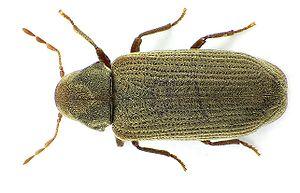
Cette liste recense tous les insectes répertoriés dans le Nord-Pas-de-Calais à partir des données de l'Inventaire national du patrimoine naturel.
La petite vrillette est une espèce de coléoptères de la famille des Anobiidae vivant près de l'homme. Insecte xylophage, elle est rare dans la nature et plus fréquente dans les habitations, d'où son autre nom de vrillette domestique.